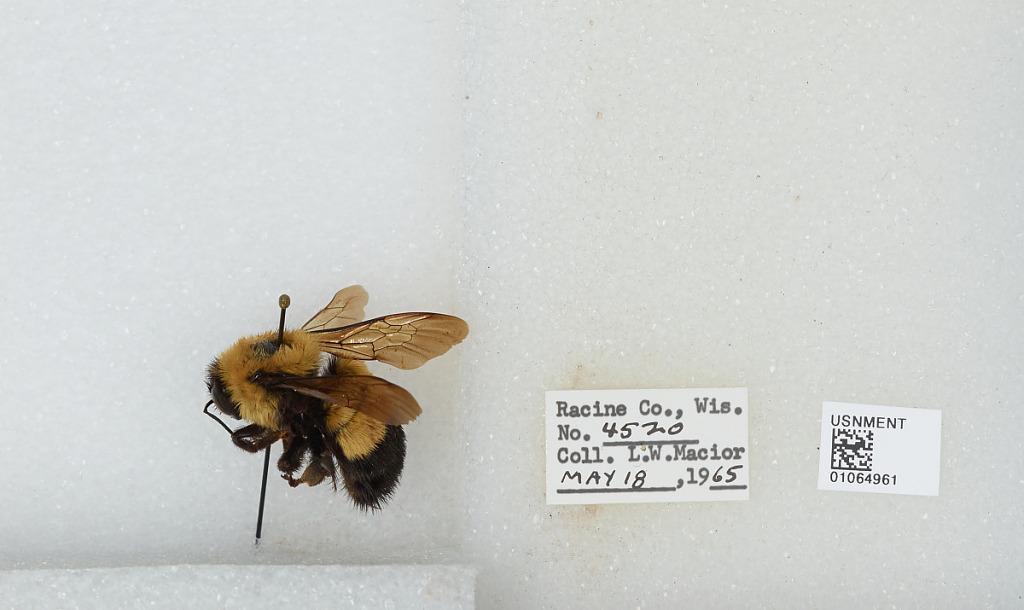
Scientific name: Bombus (Bombus) affinis Cresson
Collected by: L. Macior
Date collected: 1965-5-18
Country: United States
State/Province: Wisconsin
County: Racine
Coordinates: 42.78, -87.76